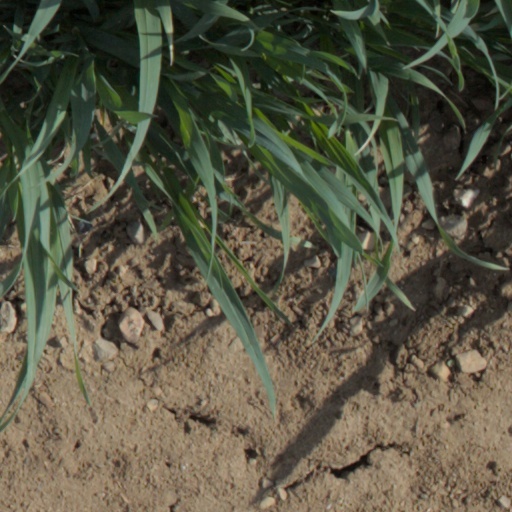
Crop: wheat